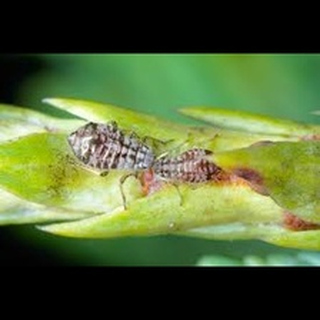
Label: wheat_aphid